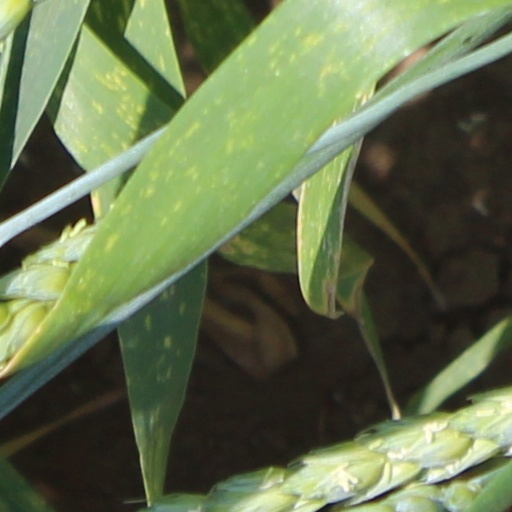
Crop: wheat